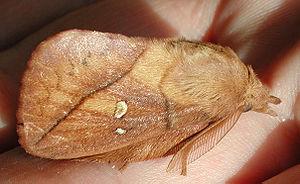
La Buveuse, Euthrix potatoria, ou Bombyx buveur, est un lépidoptère nocturne appartenant à la famille des Lasiocampidae.
Euthrix est un genre d’insectes lépidoptères de la famille des Lasiocampidae.